Bibliography of World War I

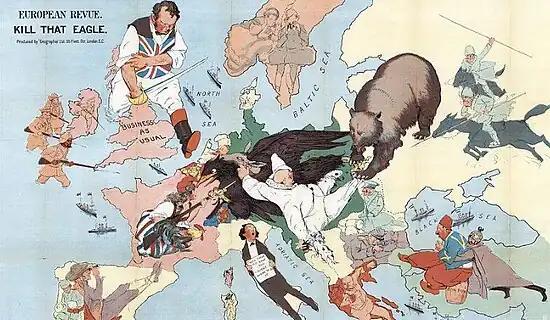
"European Revue. Kill That Eagle" by John Henry Amschewitz, 1914; Germany is the black eagle in the center, surrounded by enemies and bystanders, with only Austria (the clown in white) helping.

This list contains a selection of books on World War I, using APA style citations.